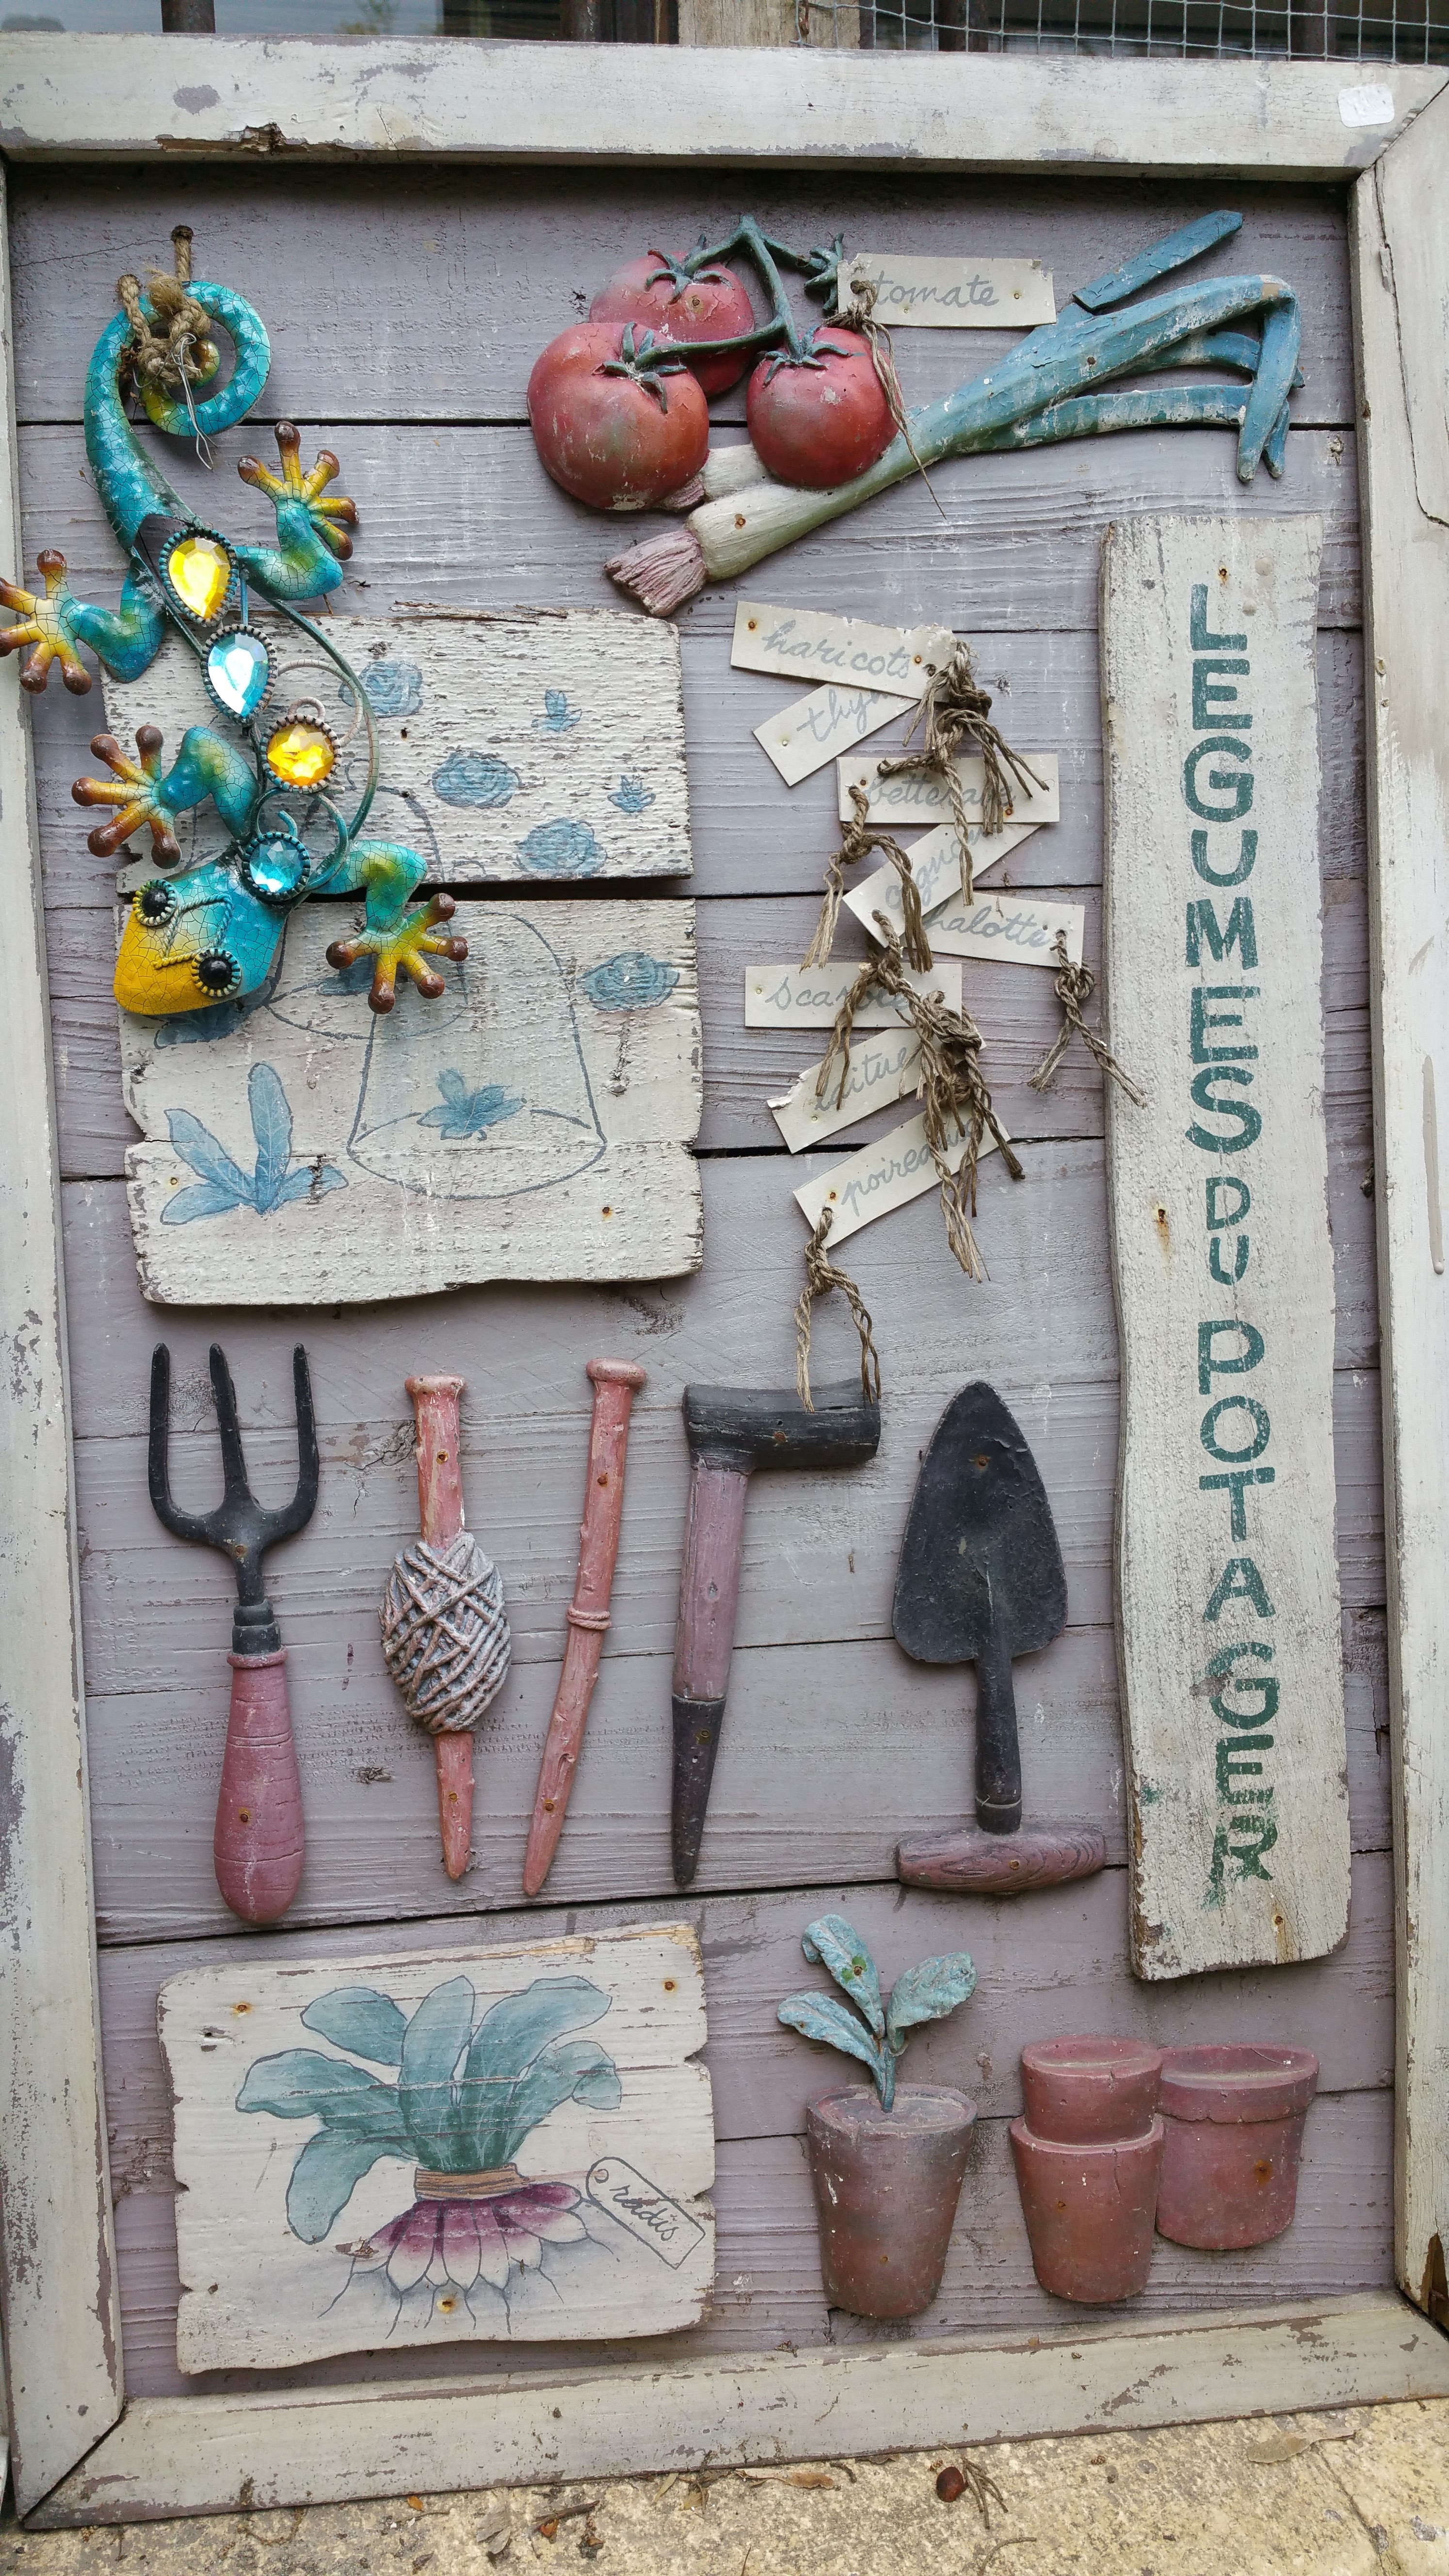
wood, wall, color, blue, painting, art, gardening, tools, mural, the framework, shabby chic provence